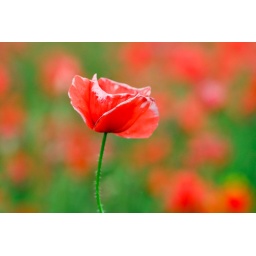
Poppy standing out of the crowd in a field at Nuffield. The Chilterns, UK